DeForest Buckner

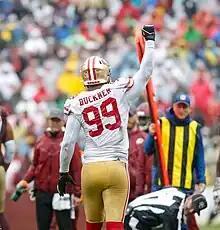
Buckner with the 49ers in 2019

During Week 2 against the Cincinnati Bengals, Buckner recorded a tackle and his first sack of the season on Andy Dalton in the 41–17 road victory. In the next game against the Pittsburgh Steelers, Buckner recorded a season-high 10 tackles, sacked Mason Rudolph once, and recovered a fumble forced by teammate Arik Armstead on James Conner late in the fourth quarter to help seal a 24–20 victory. After a Week 4 bye, the 49ers hosted the Cleveland Browns on "Monday Night Football". In that game, Buckner recorded five tackles and a strip sack on Baker Mayfield which was recovered by teammate Nick Bosa as the 49ers won by a score of 31–3. During a Week 9 28–25 road victory over the Cardinals, Buckner recorded four tackles and a sack. In the next game against the Seahawks on "Monday Night Football", he recorded five tackles and recovered a fumble forced by teammate K'Waun Williams on running back Rashaad Penny. Later in the game, Buckner recovered a fumble lost by offensive tackle Germain Ifedi and returned it for a 12-yard touchdown during the 27–24 overtime loss. Three weeks later against the Baltimore Ravens, Buckner sacked Lamar Jackson once during the 20–17 road loss. With this sack, Buckner recorded at least one sack in every game against the American Football Conference (AFC) North during the season.